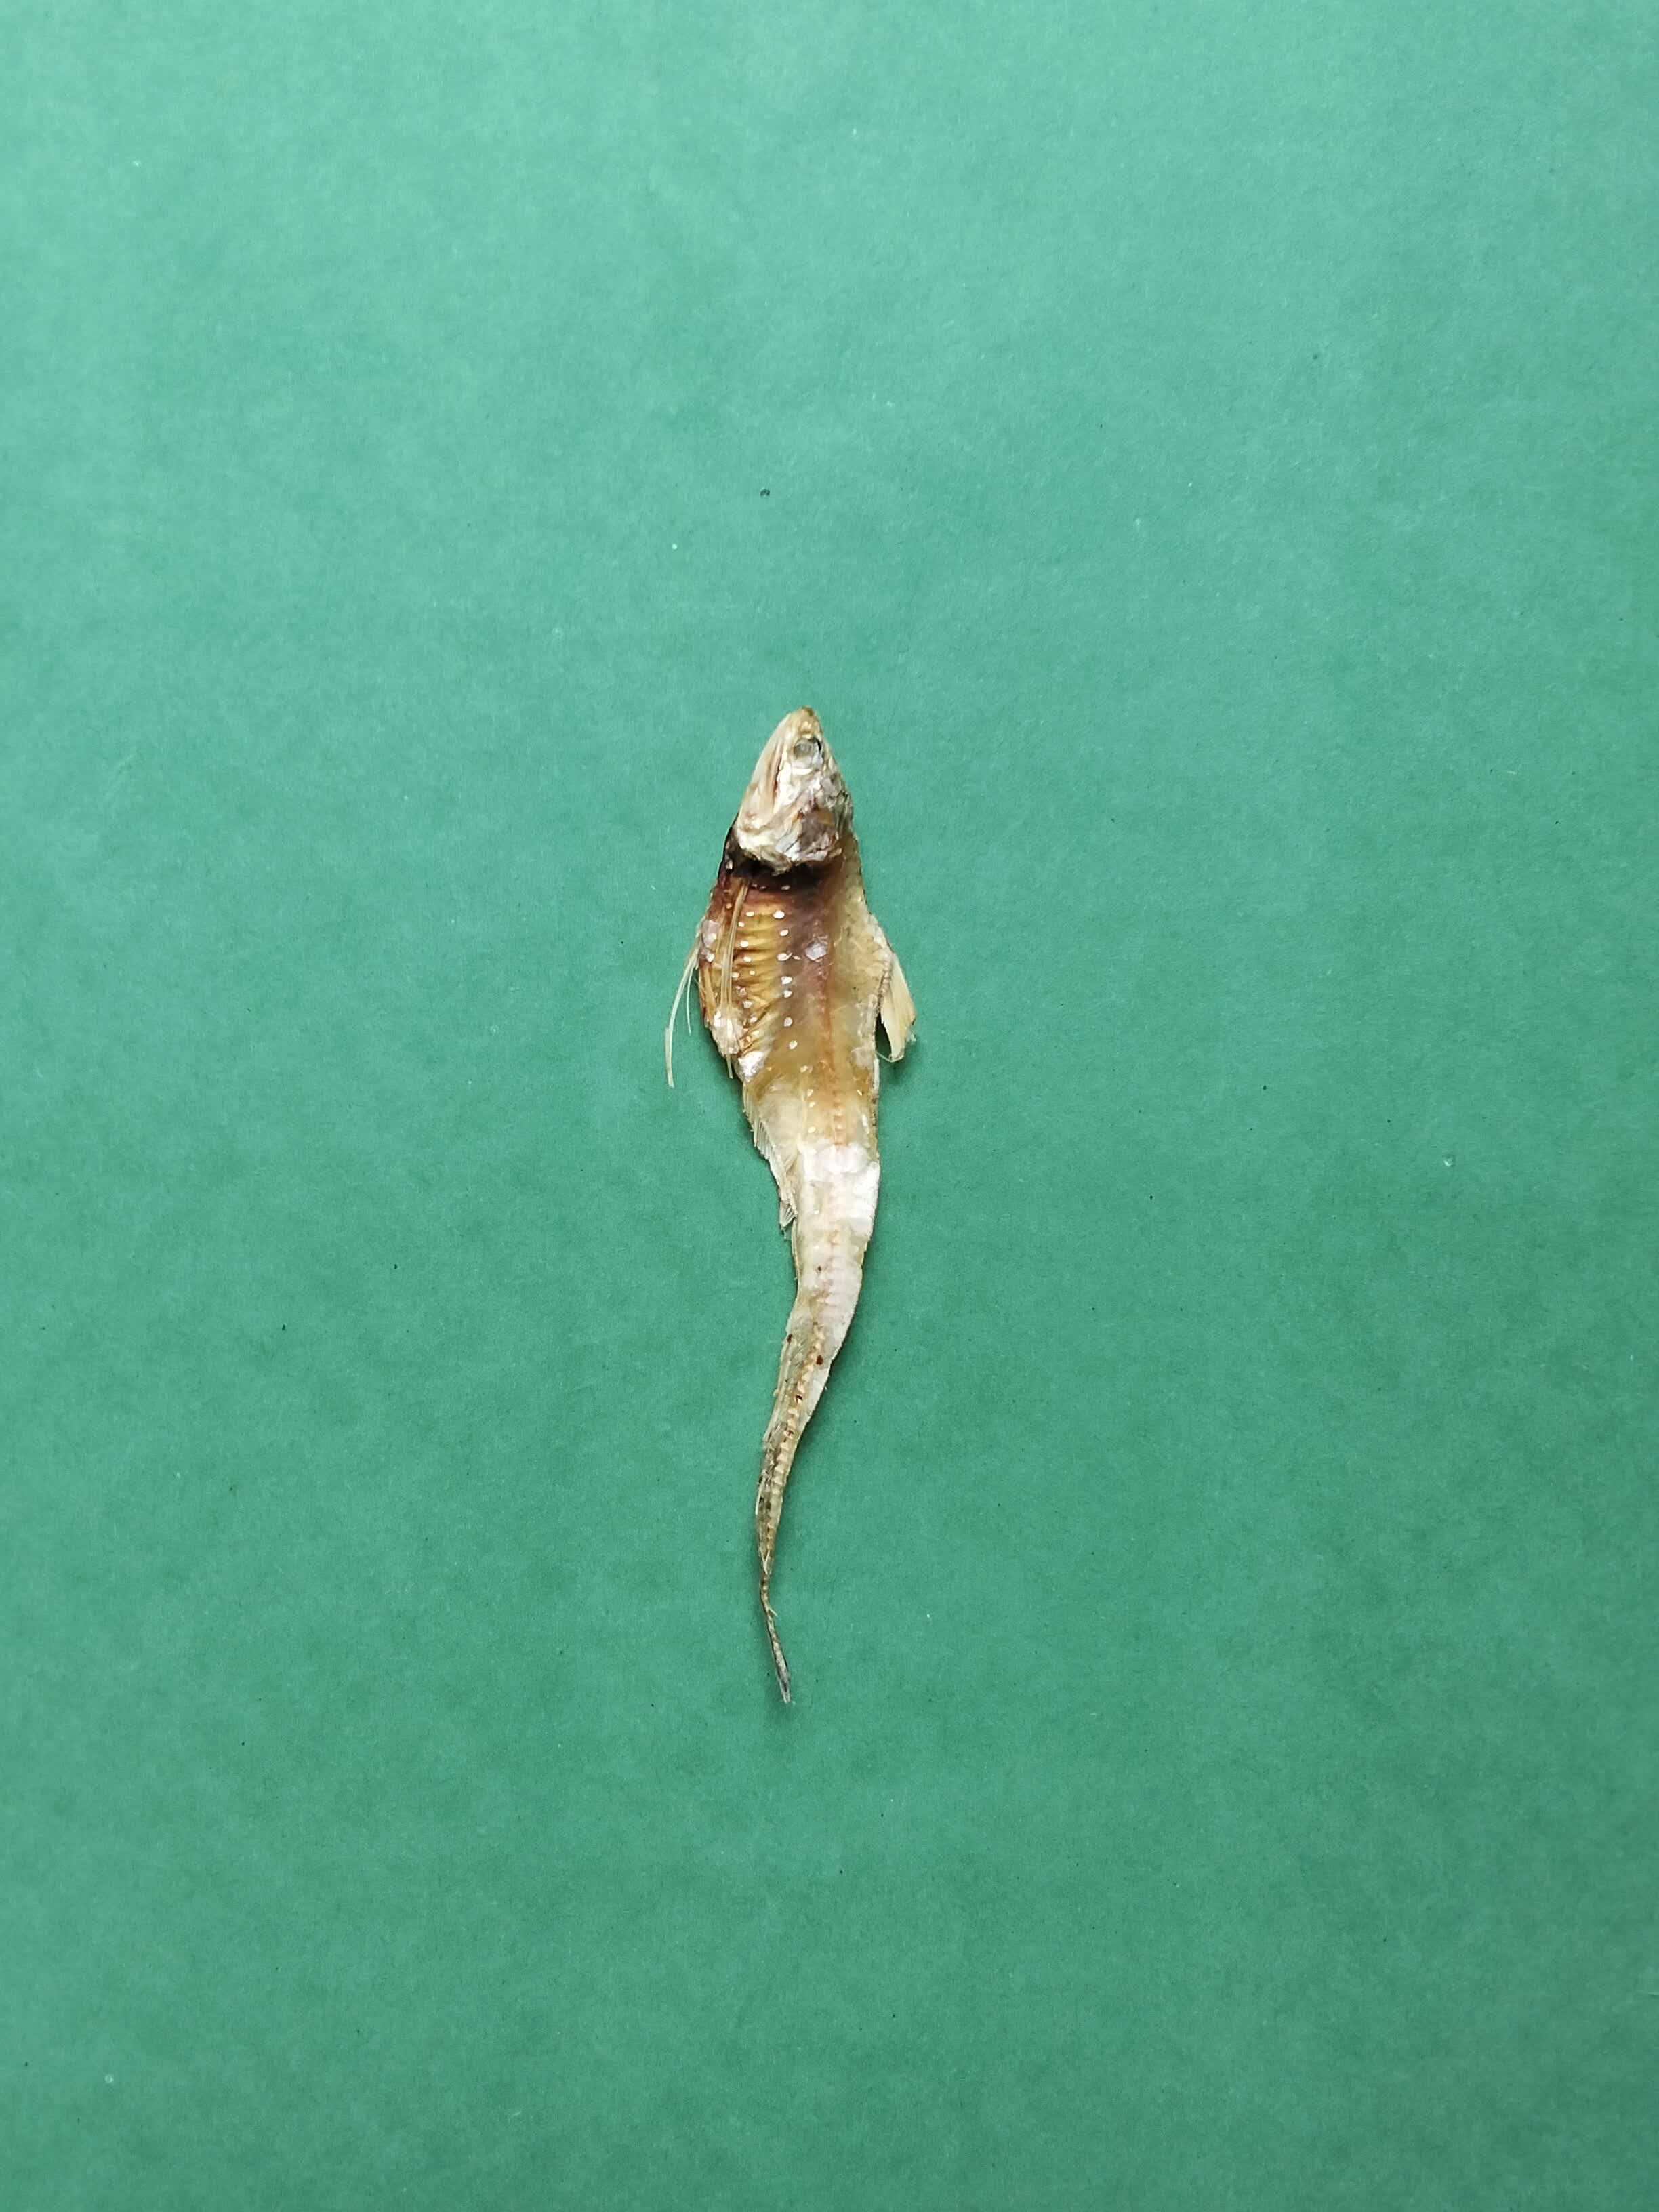
Species: Shundori